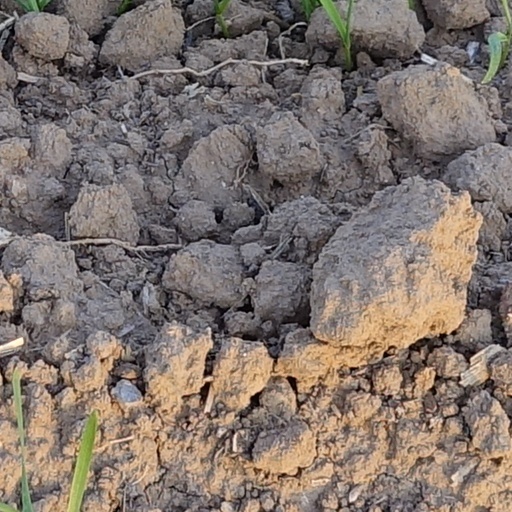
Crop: wheat